Robby Gordon

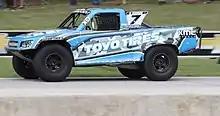
Gordon's 2018 Stadium Super Truck at Road America

In June 2012, Gordon announced that he was founding and owning a stadium truck racing series of his own, titled the Stadium Super Trucks, based on the stadium truck racing concept developed by Mickey Thompson. The series ran its first season in 2013.